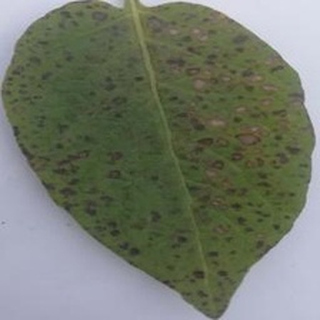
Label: potato_early_blight